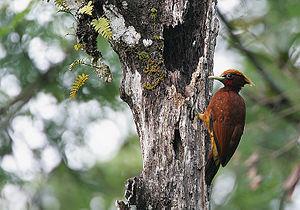
Le Pic mordoré est une espèce d'oiseaux de la famille des Picidae.